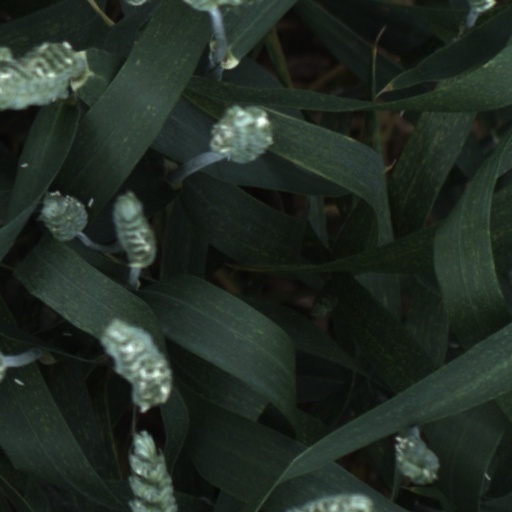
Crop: wheat